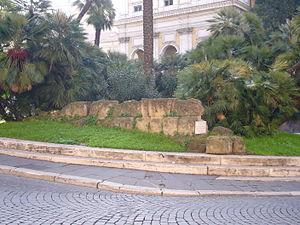
Cette liste des monuments de la Rome antique recense les monuments les plus importants construits à Rome ou à proximité immédiate, depuis la fondation de la ville jusqu'au début du VIIᵉ siècle.
La Porte Sanqualis est une des portes du mur servien, située entre la Porte Fontinale et la Porte Salutaris à Rome.